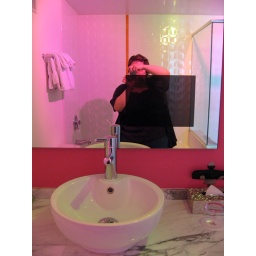
This is the screamingly-pink bathroom at the Flamingo hotel in Vegas. Note the flat-panel TV embedded in the mirror!